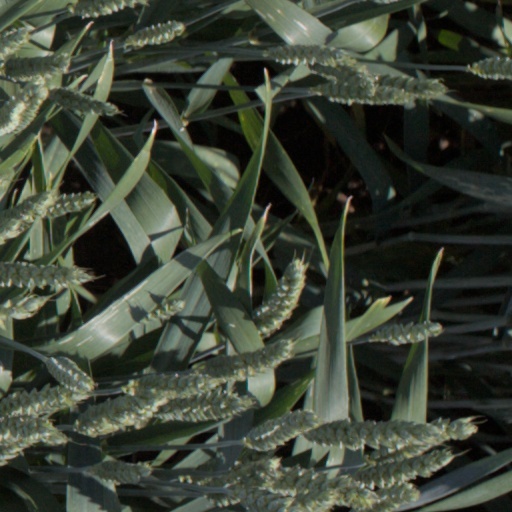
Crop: wheat